Lobbying in the United States

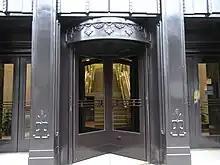
The image of a revolving door has been used to describe the relation between working in government and for lobbyists.

The dynamics of the lobbying world make it fairly easy for a semi-skilled operator to defraud a client. This is essentially what happened in the Jack Abramoff Indian lobbying scandal. There was a concerned client—in this case, an Indian casino—worried about possible ill-effects of legislation on its gambling business; and there were lobbyists such as Jack Abramoff who knew how to exploit these fears. The lobbyists actively lobbied "against" their own casino-client as a way to ratchet up their fears of adverse legislation as well as stoke possible future contributions; the lobbyists committed other violations such as grossly overbilling their clients as well as violating rules about giving gifts to congresspersons. Numerous persons went to jail after the scandal. The following are factors which can make fraud a fairly easy-to-do activity: that lobbyists are paid only to "try to" influence decision-makers, and may or may not succeed, making it hard to tell if a lobbyist did actual work; that much of what happens regarding interpersonal relations is obscure despite rather strict disclosure and transparency requirements; that there are sizable monies involved—factors such as these almost guarantee that there will be future scandals involving fraudulent lobbying activity, according to one assessment. A fraud similar to Abramoff's was perpetrated in Maryland by lobbyist Gerard E. Evans, who was convicted of mail and wire fraud in 2000 in a case involving falsely creating a "fictitious legislative threat" against a client, and then billing the client to work against this supposed threat.